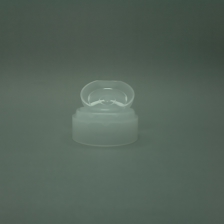
Color: white/transparent
Cap type: flip-top cap